Pierre Aveline

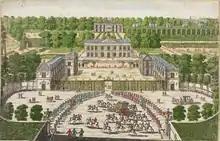
"View of the Château de Marly" by Pierre Aveline, 1720

Aveline was born in Paris, and the head of a family of artists, including his two sons Pierre-Alexandre Aveline and Antoine Aveline. He is best known for his reproductions of other artists' works. He died in Paris on 23 May 1722.